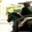
Label: horse